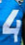
Number: 4